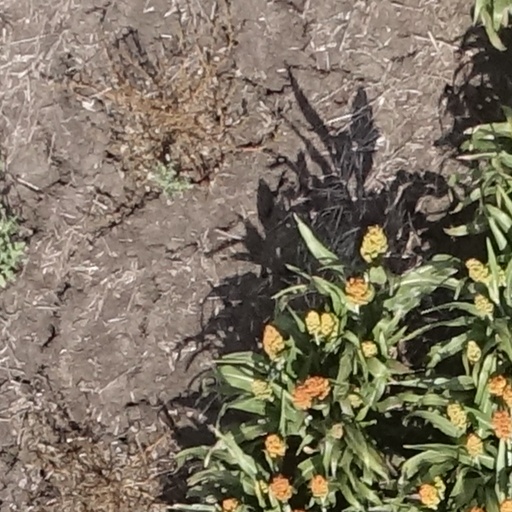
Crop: sorghum